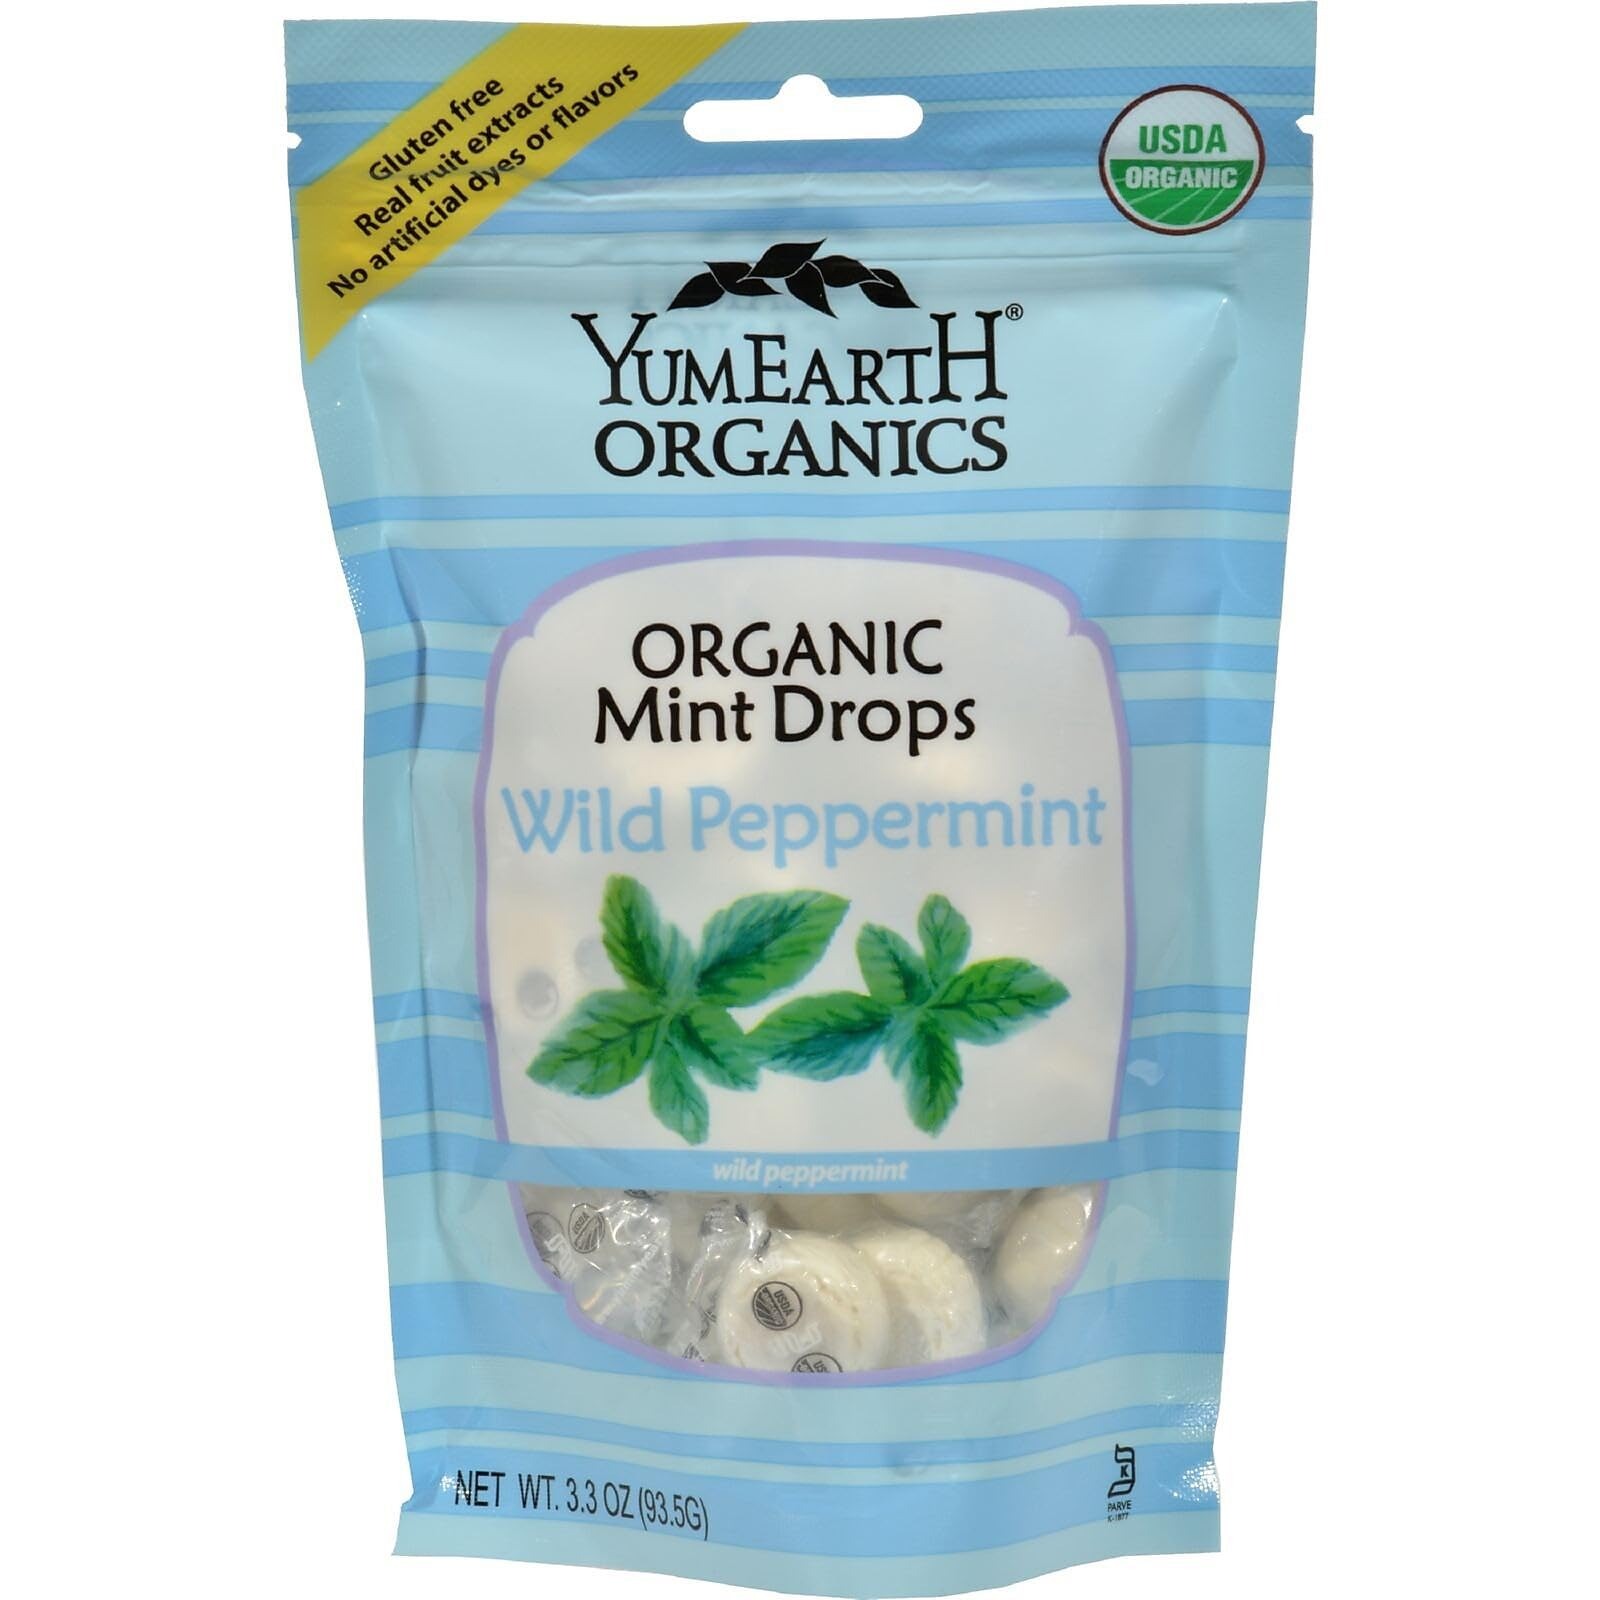
Item Name: YumEarth Yummy Earth Organic Candy Drops, Wild Peppermint, 3.3 oz, 3/Pack (270-00032)
Value: 3.3
Unit: Ounce

Price: 4.09